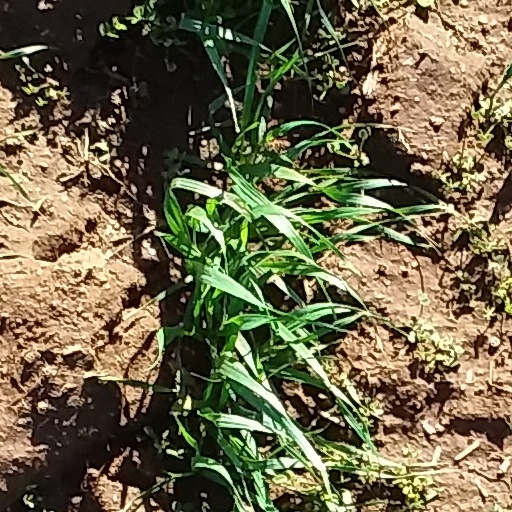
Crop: wheat